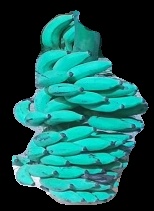
Variety: elakki-bale
Grade: grade3